History of United Nations peacekeeping

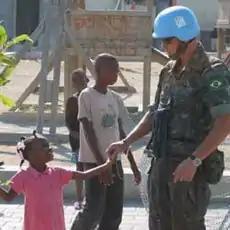
Brazilian MINUSTAH soldier with a Haitian girl.

Despite the cessation of international, Cold-War inspired aid, civil wars continued in many regions and the UN attempted to bring peace. Several conflicts were the cause of multiple peace-keeping missions.